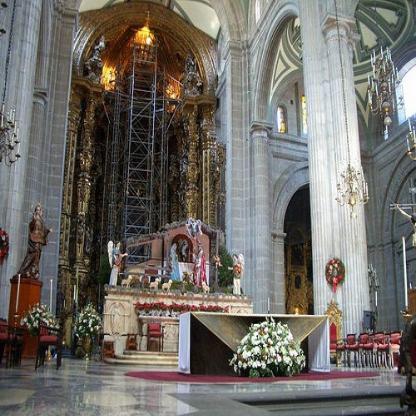
Scene: Indoor